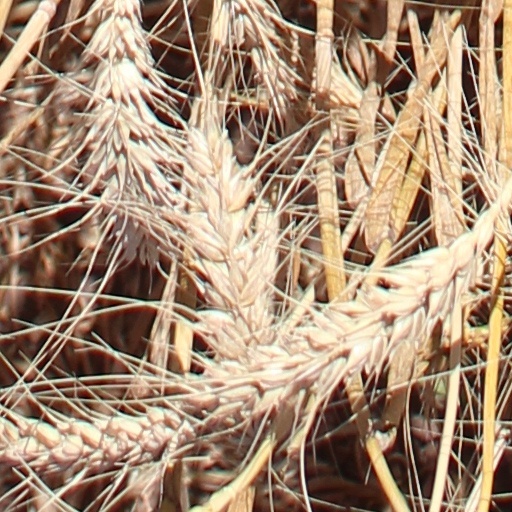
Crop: wheat